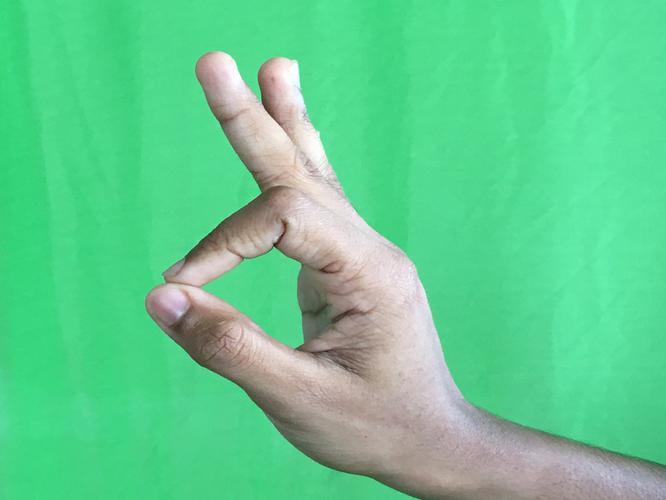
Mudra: Aralam
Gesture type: single_hand